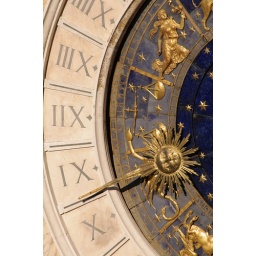
The clock tower in Piazza San Marco, Venice